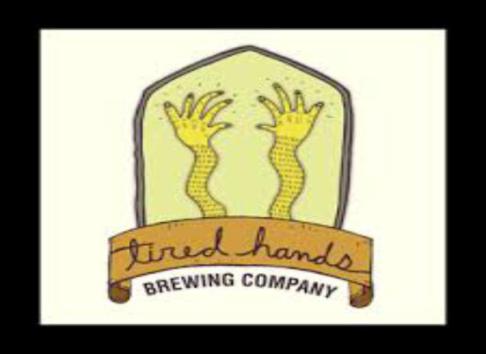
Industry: Food